Jean McCrindle

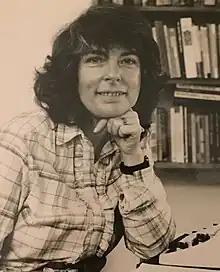
McCrindle at her typewriter

Jean McCrindle (24 April 1937 – 14 December 2022) was a feminist and left-wing activist who was prominent in the Women Against Pit Closures movement during the 1984–85 coal miners' strike. Her career was as a teacher and lecturer, and was on the advisory board of the feminist publisher Virago Press.